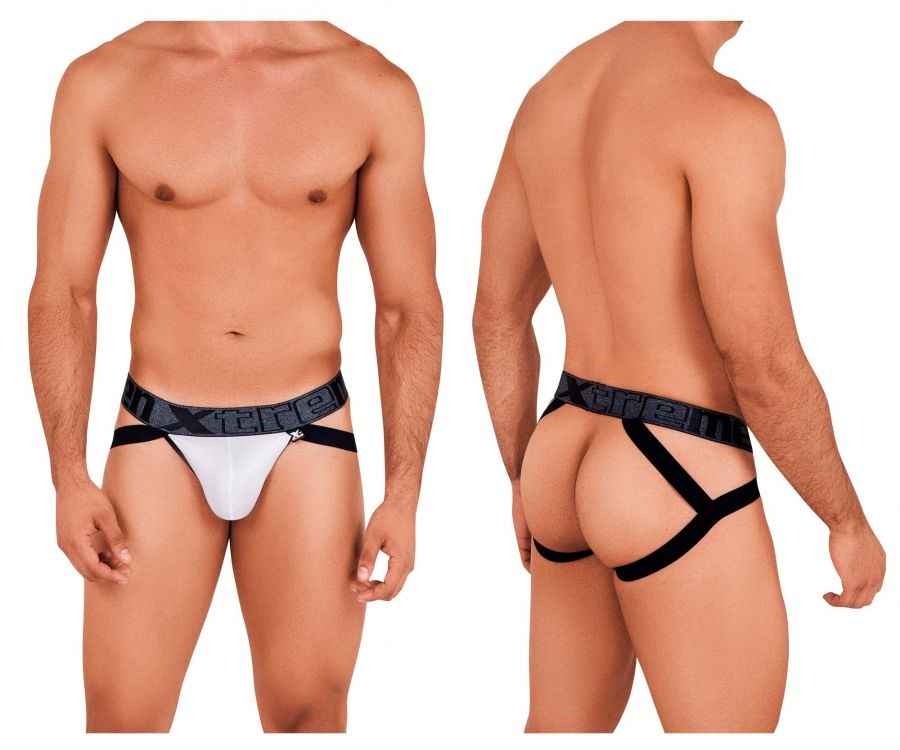
Microfiber Jockstrap
Microfiber Jockstrap Takes the sporty-meets-sexy look a few steps beyond, giving you a two-in-one style you'll love. On one hand, it's a super revealing, comfy style of underwear. On the other, it's a jockstrap, specially designed to offer extra athletic support up front. Wear when you dare. Please refer to size chart to ensure you choose the correct size. Hand made in Colombia - South America with USA and Colombian fabrics. Composition: 90% Polyester 10% Elastane Minimal rear coverage. Pouch is seamed for support and definition. Wash Separately, Drip Dry, do not Bleach.
Brand: Xtremen
Category: Apparel & Accessories > Clothing > Lingerie > Jock Straps